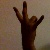
The image shows a hand gesture representing the number 7 in Indian Sign Language.